Vanderbeck House (Mahwah, New Jersey)

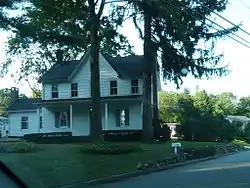

Vanderbeck House is a historic house located in Mahwah, Bergen County, New Jersey, United States. Built in 1760, it was added to the National Register of Historic Places on January 10, 1983.